Éva Circé-Côté

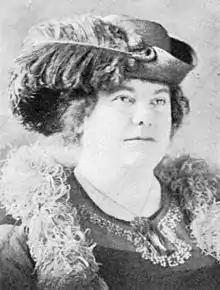

Éva Circé-Côté (1871–1949), born Éva Circé in Montreal, was a journalist, a poet, and a librarian who established Montreal's first public library in 1903. She wrote under several pseudonyms during her lifetime, including Colombine, Musette, Jean Nay, Fantasio, Arthur Maheu, Julien Saint-Michel, and Paul S. Bédard.